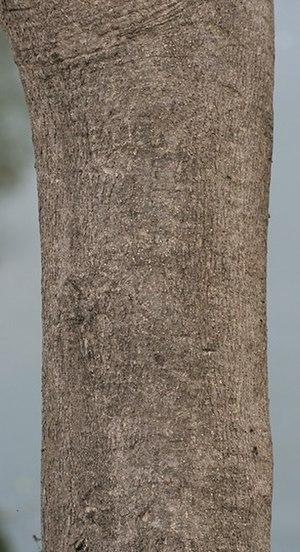
Cet arbre à croissance rapide et à feuillage caduc, pousse naturellement dans la plus grande partie de l'Inde à des altitudes allant jusqu'à 1 500 mètres. Il est aussi naturellement présent en Birmanie, en Thaïlande, au Laos, au Cambodge, au Vietnam et dans les provinces du Sud de la Chine. Il a été planté de façon extensive au Sierra Leone, au Nigeria, en Malaisie, et sur une base expérimentale dans d'autres pays. Il est également planté en arbre d'ornement.